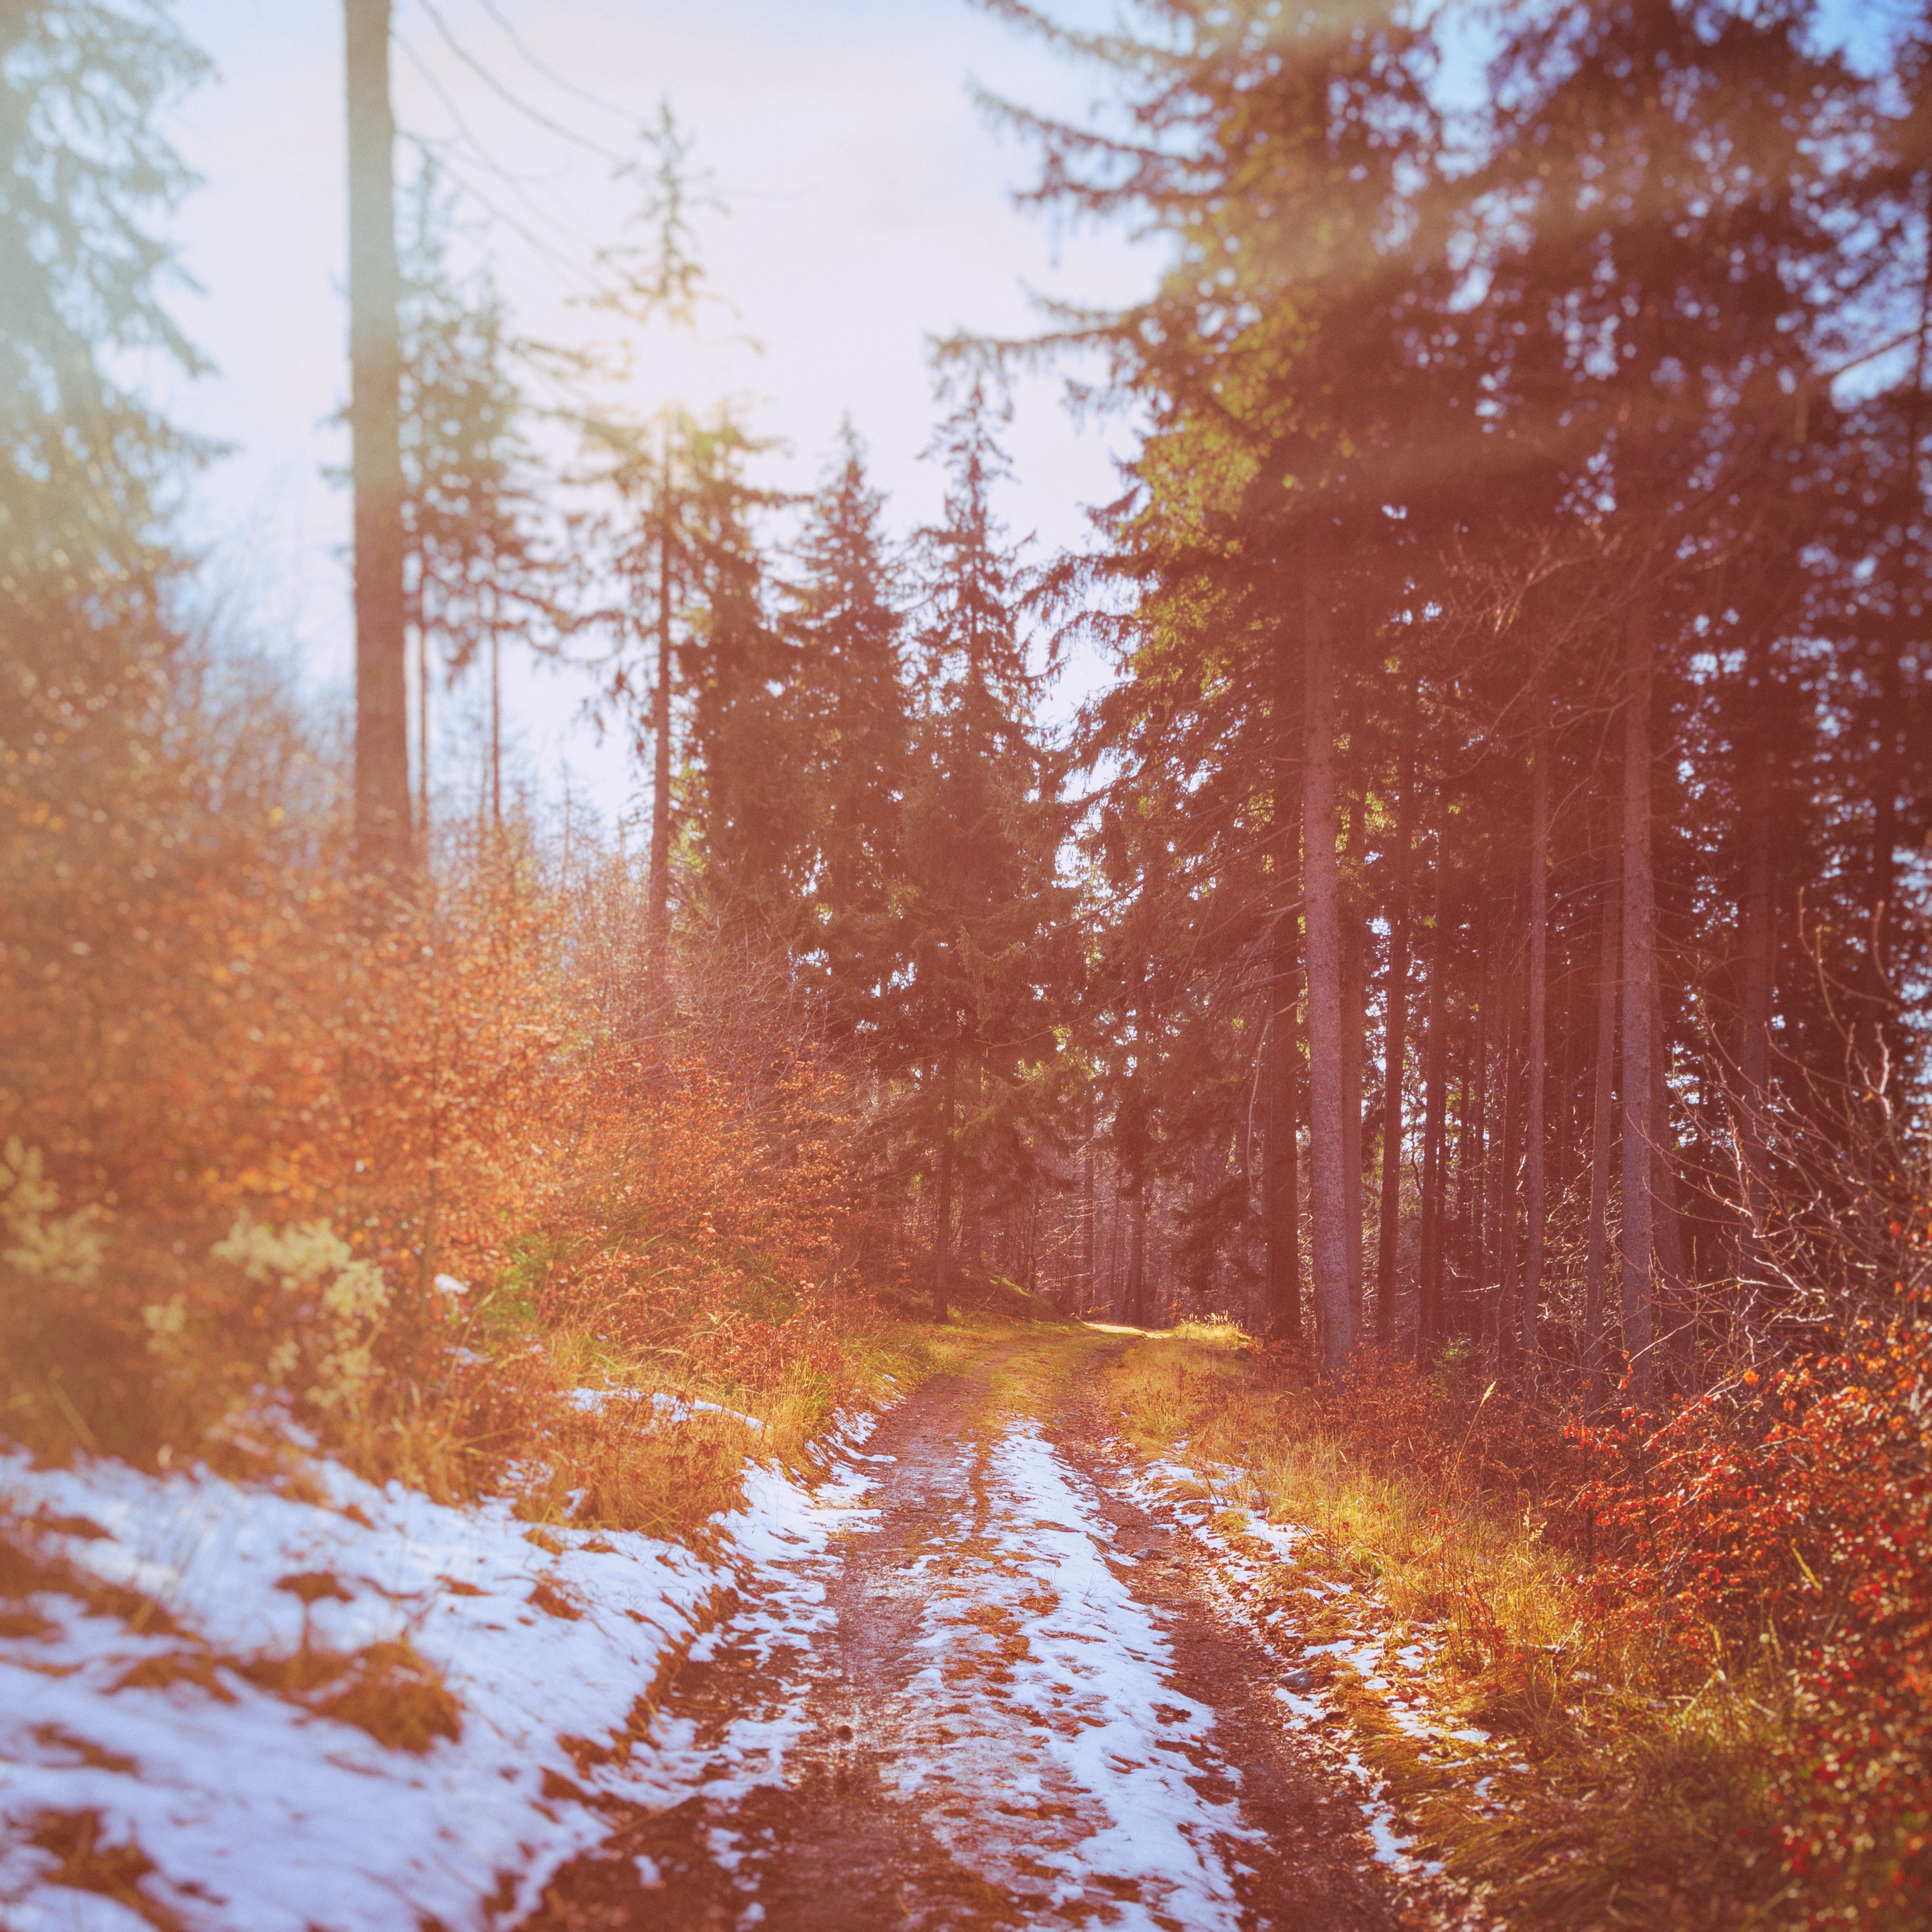
tree, nature, forest, snow, winter, plant, mist, sunlight, morning, leaf, frost, reflection, autumn, weather, season, woodland, habitat, ecosystem, natural environment, atmospheric phenomenon, woody plant